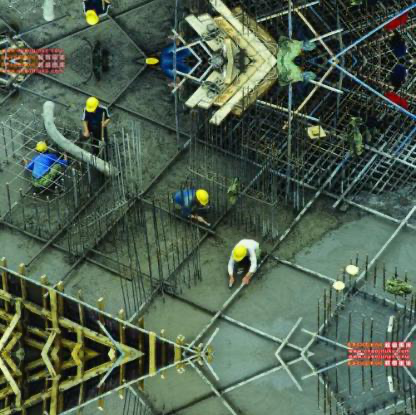
Objects in the image:
label: helmet
label: helmet
label: helmet
label: helmet
label: helmet